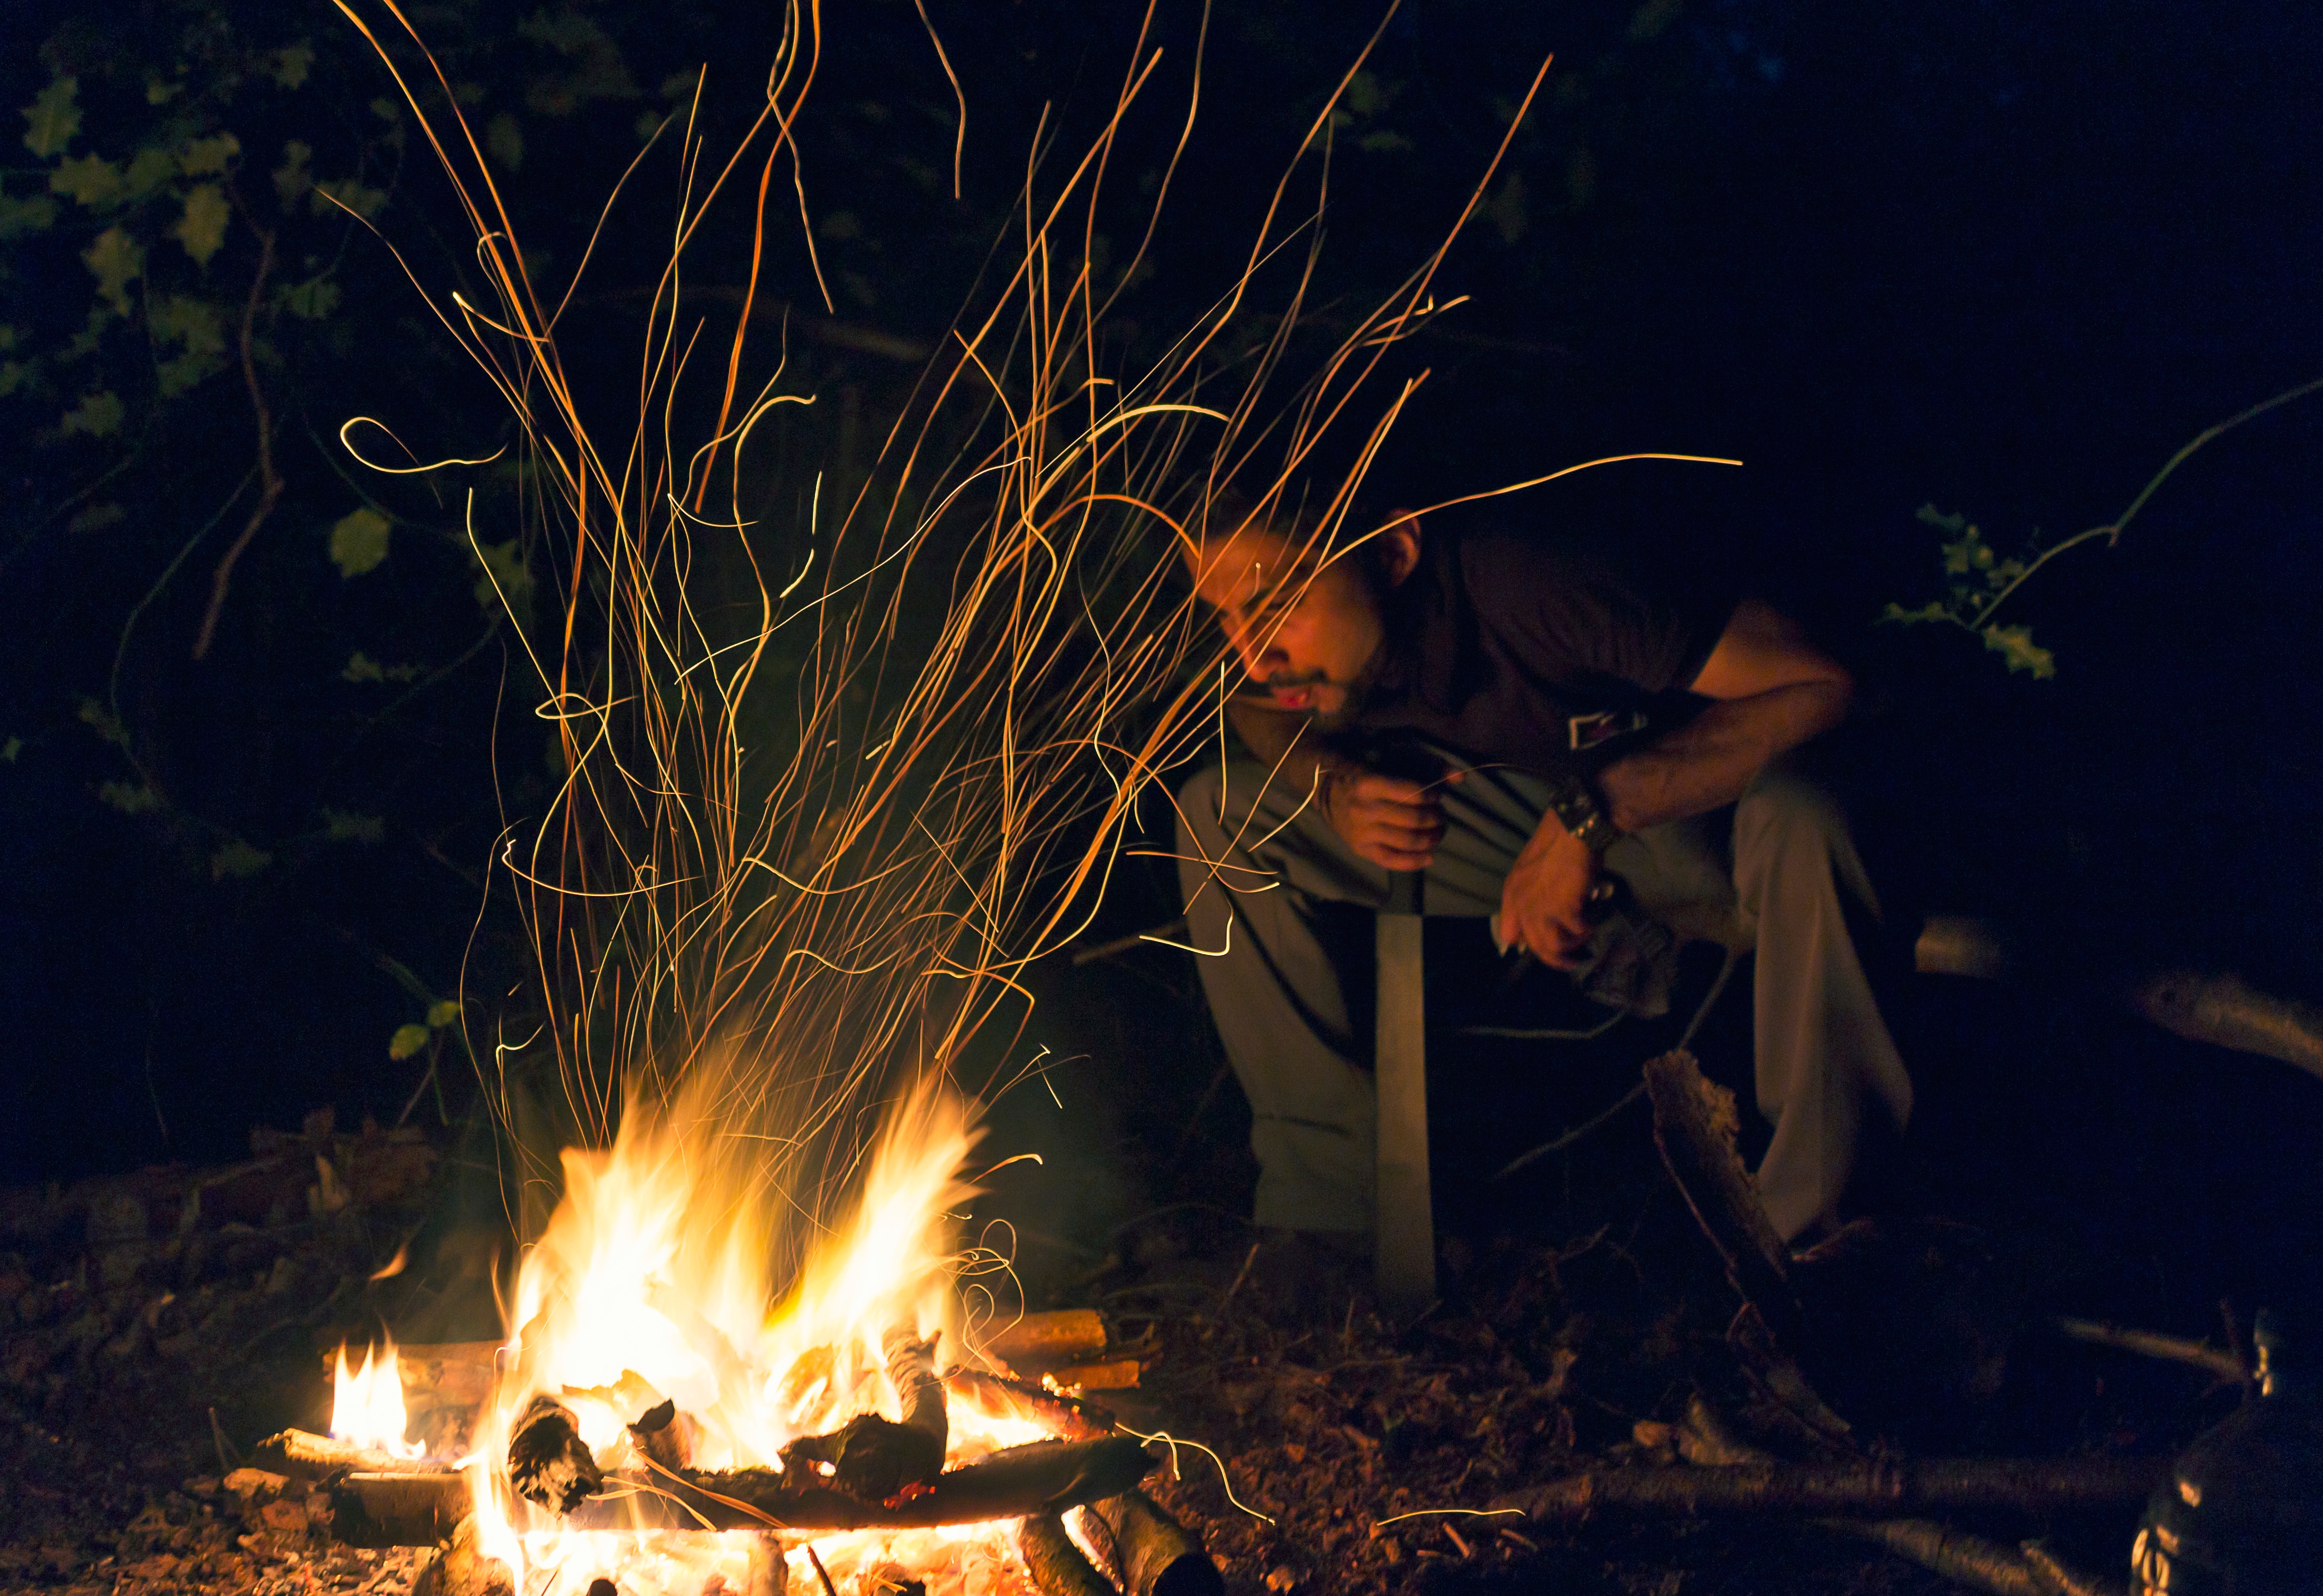
light, night, sparkler, fire, darkness, campfire, bonfire